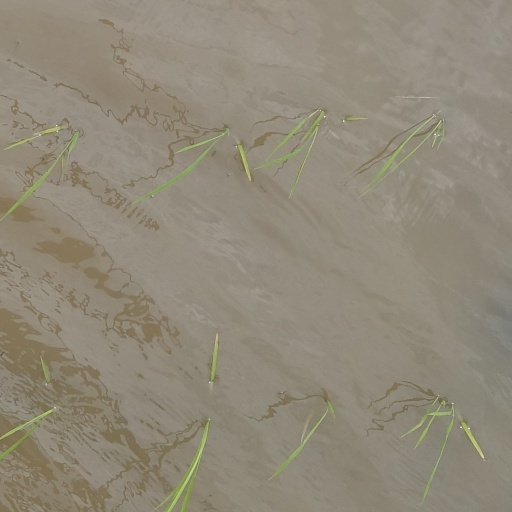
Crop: rice